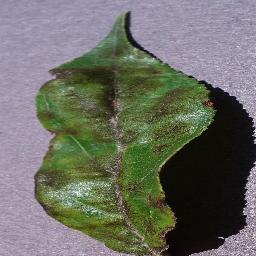
Label: Apple___Apple_scab